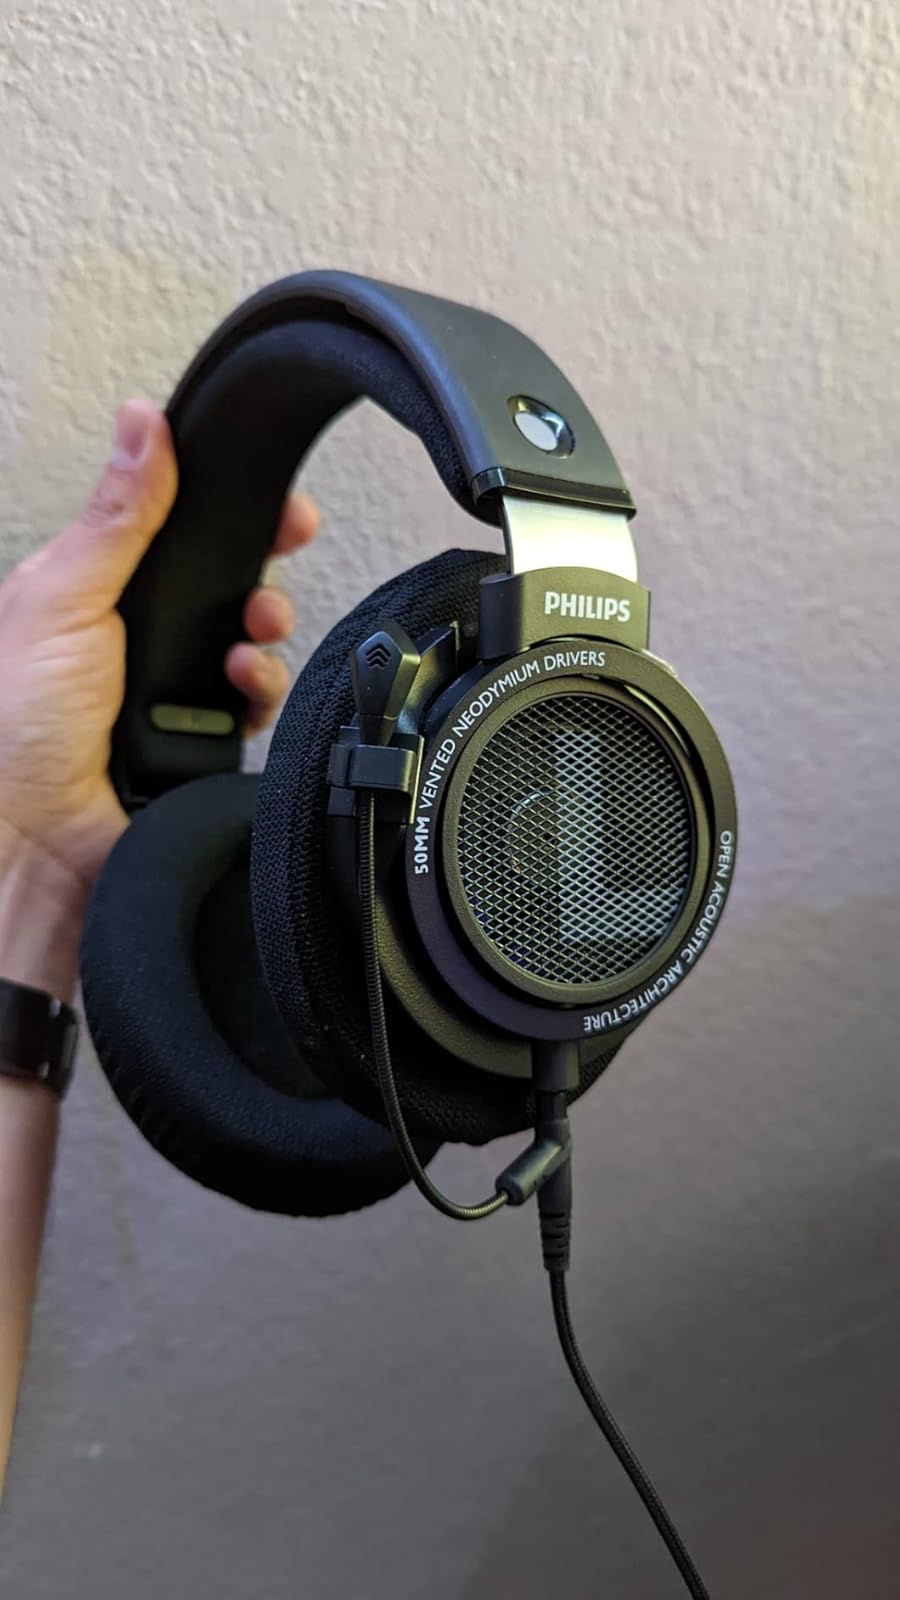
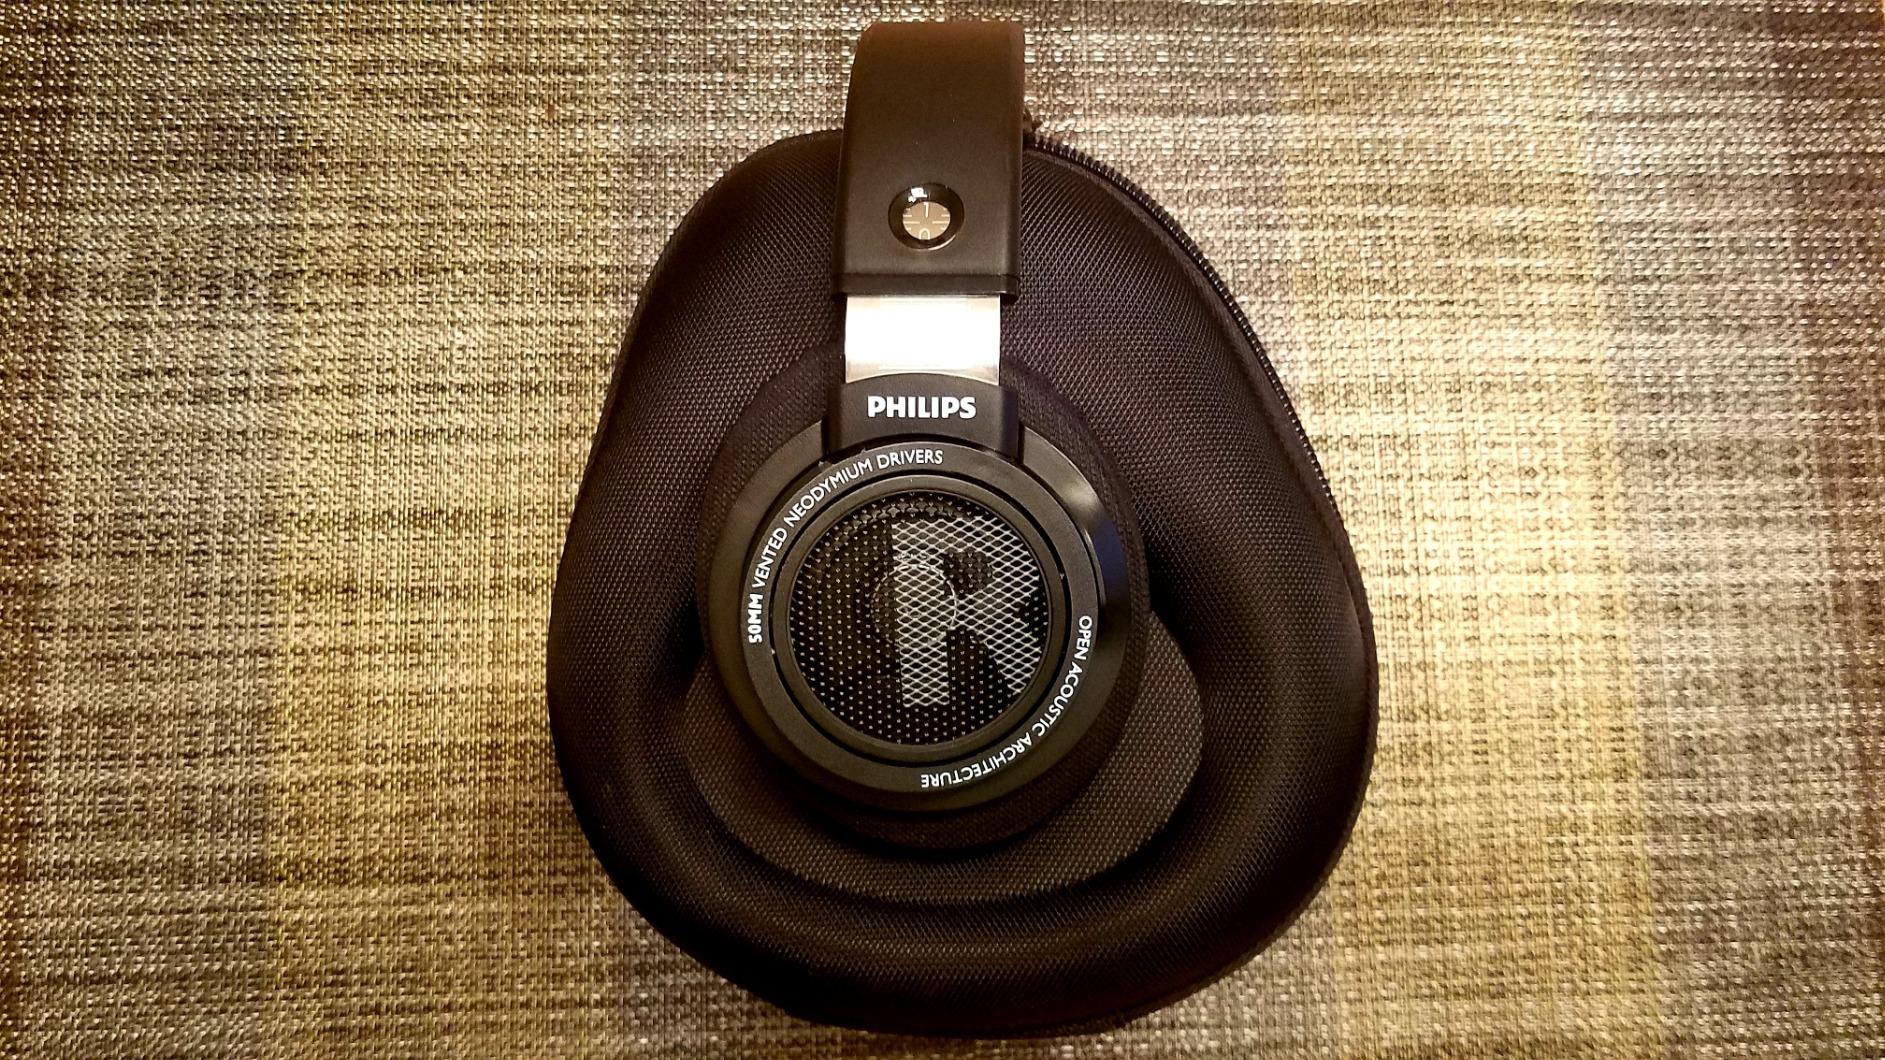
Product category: headphones
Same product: yes